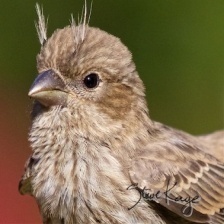
Species: HOUSE FINCH
Scientific name: HAEMORHOUS MEXICANUS
ImageNet parent category: house_finch